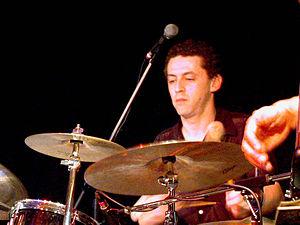
Karim Ziad né en 1966 à Alger, en Algérie, est un batteur, chanteur et compositeur algérien de world music, de jazz et de pop.